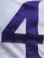
Number: 4